Flicky

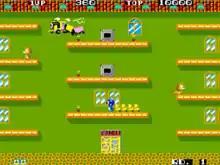
Flicky being followed by four Chirps on a platform above the exit door

"Flicky" is a platform game in which the player takes control of a flightless blue bird named Flicky. With only the ability to run side-to-side and jump, the player must collect all the small, yellow birds called "Chirps" and take them to the exit to clear each round. According to game artist Yoshiki Kawasaki, Flicky is just a friend to the Chirps although some players may think she is a mother to them. The Chirps follow Flicky in a chain until they are collected at the exit. Bonus points are awarded for bringing multiple Chirps back in a single chain. There are 48 total stages. Each stage takes place on a single wraparound screen that scrolls horizontally with Flicky always in the center. After all the stages are completed, the game loops infinitely on an increased difficulty mode.